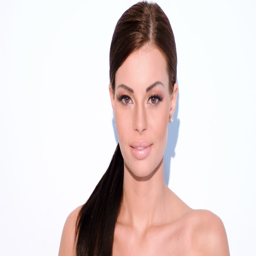
smiling happy beautiful woman with tanned skin and long straight dark brown hair draped over shoulder smiling charmingly at the camera over a white background